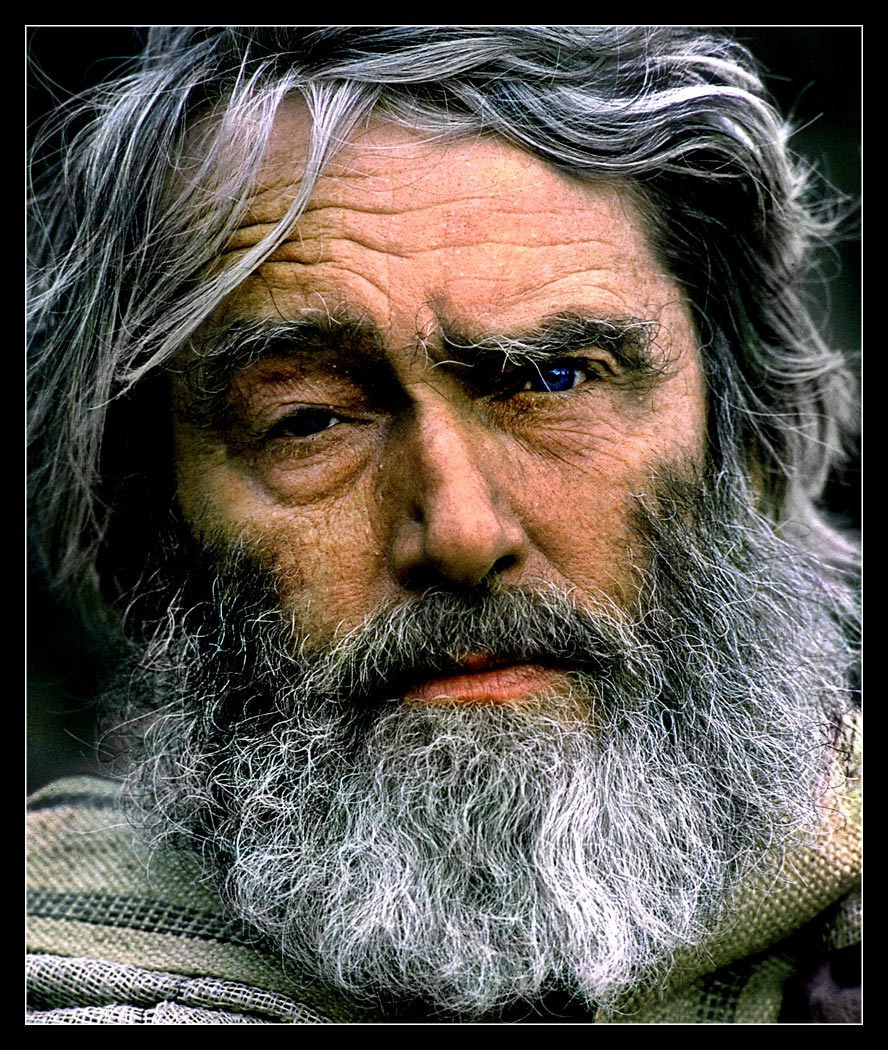
Label: Colored